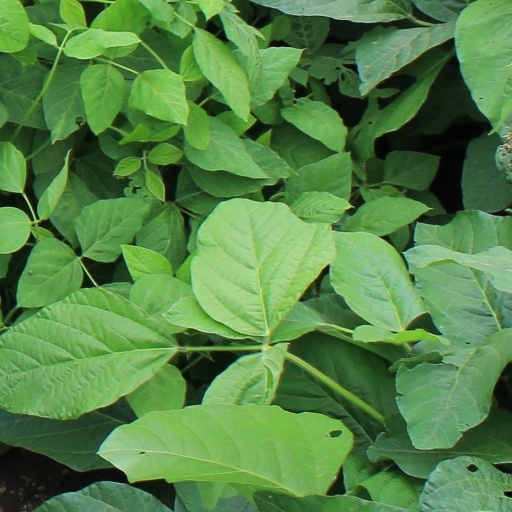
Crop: soybean